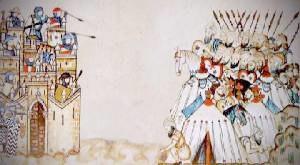
Mohammed ben Youssef aussi connu comme ben Aïcha était un général berbère almoravide, fils de Youssef ben Tachfine.
12 mars : élection du pape d'Urbain II. Eudes de Châtillon s’appuie sur les Normands et les cités lombardes contre l’empereur. Il cherche à se concilier les clergés nationaux en supprimant les légats permanents.